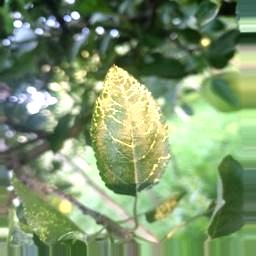
Label: Apple_Mosaic